Timothy Crowley

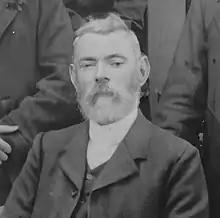

Timothy Crowley (31 July 1847 – 19 October 1921) was an Irish revolutionary who was a member of the Irish Republican Brotherhood (IRB). He was involved in the Fenian Rising of 1867, and was the secretary of the IRB in Hospital, County Limerick. He was the patriarch of the prominent Irish republican Crowley family of Ballylanders, and the father of the longest hunger strikers in history, John Crowley and Peter Crowley, and the Fianna Fáil Politician Tadhg Crowley.